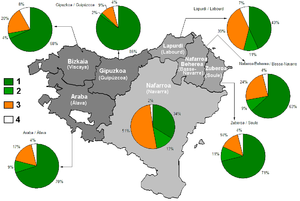
Distribution de la population d’après l’identité culturelle. Vous considérez-vous basque? - 1: Oui
Le Pays basque ou Euskal Herria, soit le pays de la langue basque, est un territoire de traditions, de cultures et d'histoire basque, terre traditionnelle du peuple autochtone des Basques dont la langue basque est parlée par 28,4 % de la population et comprise par 44,8 %. Appelé au Moyen Âge Vasconie et très probablement Cantabrie à l’époque romaine, il s'étend de l'Èbre à l'Adour, sur deux pays, l'Espagne principalement et la France, à cheval sur l'extrémité occidentale de la chaîne des Pyrénées, et est baigné par le golfe de Gascogne.